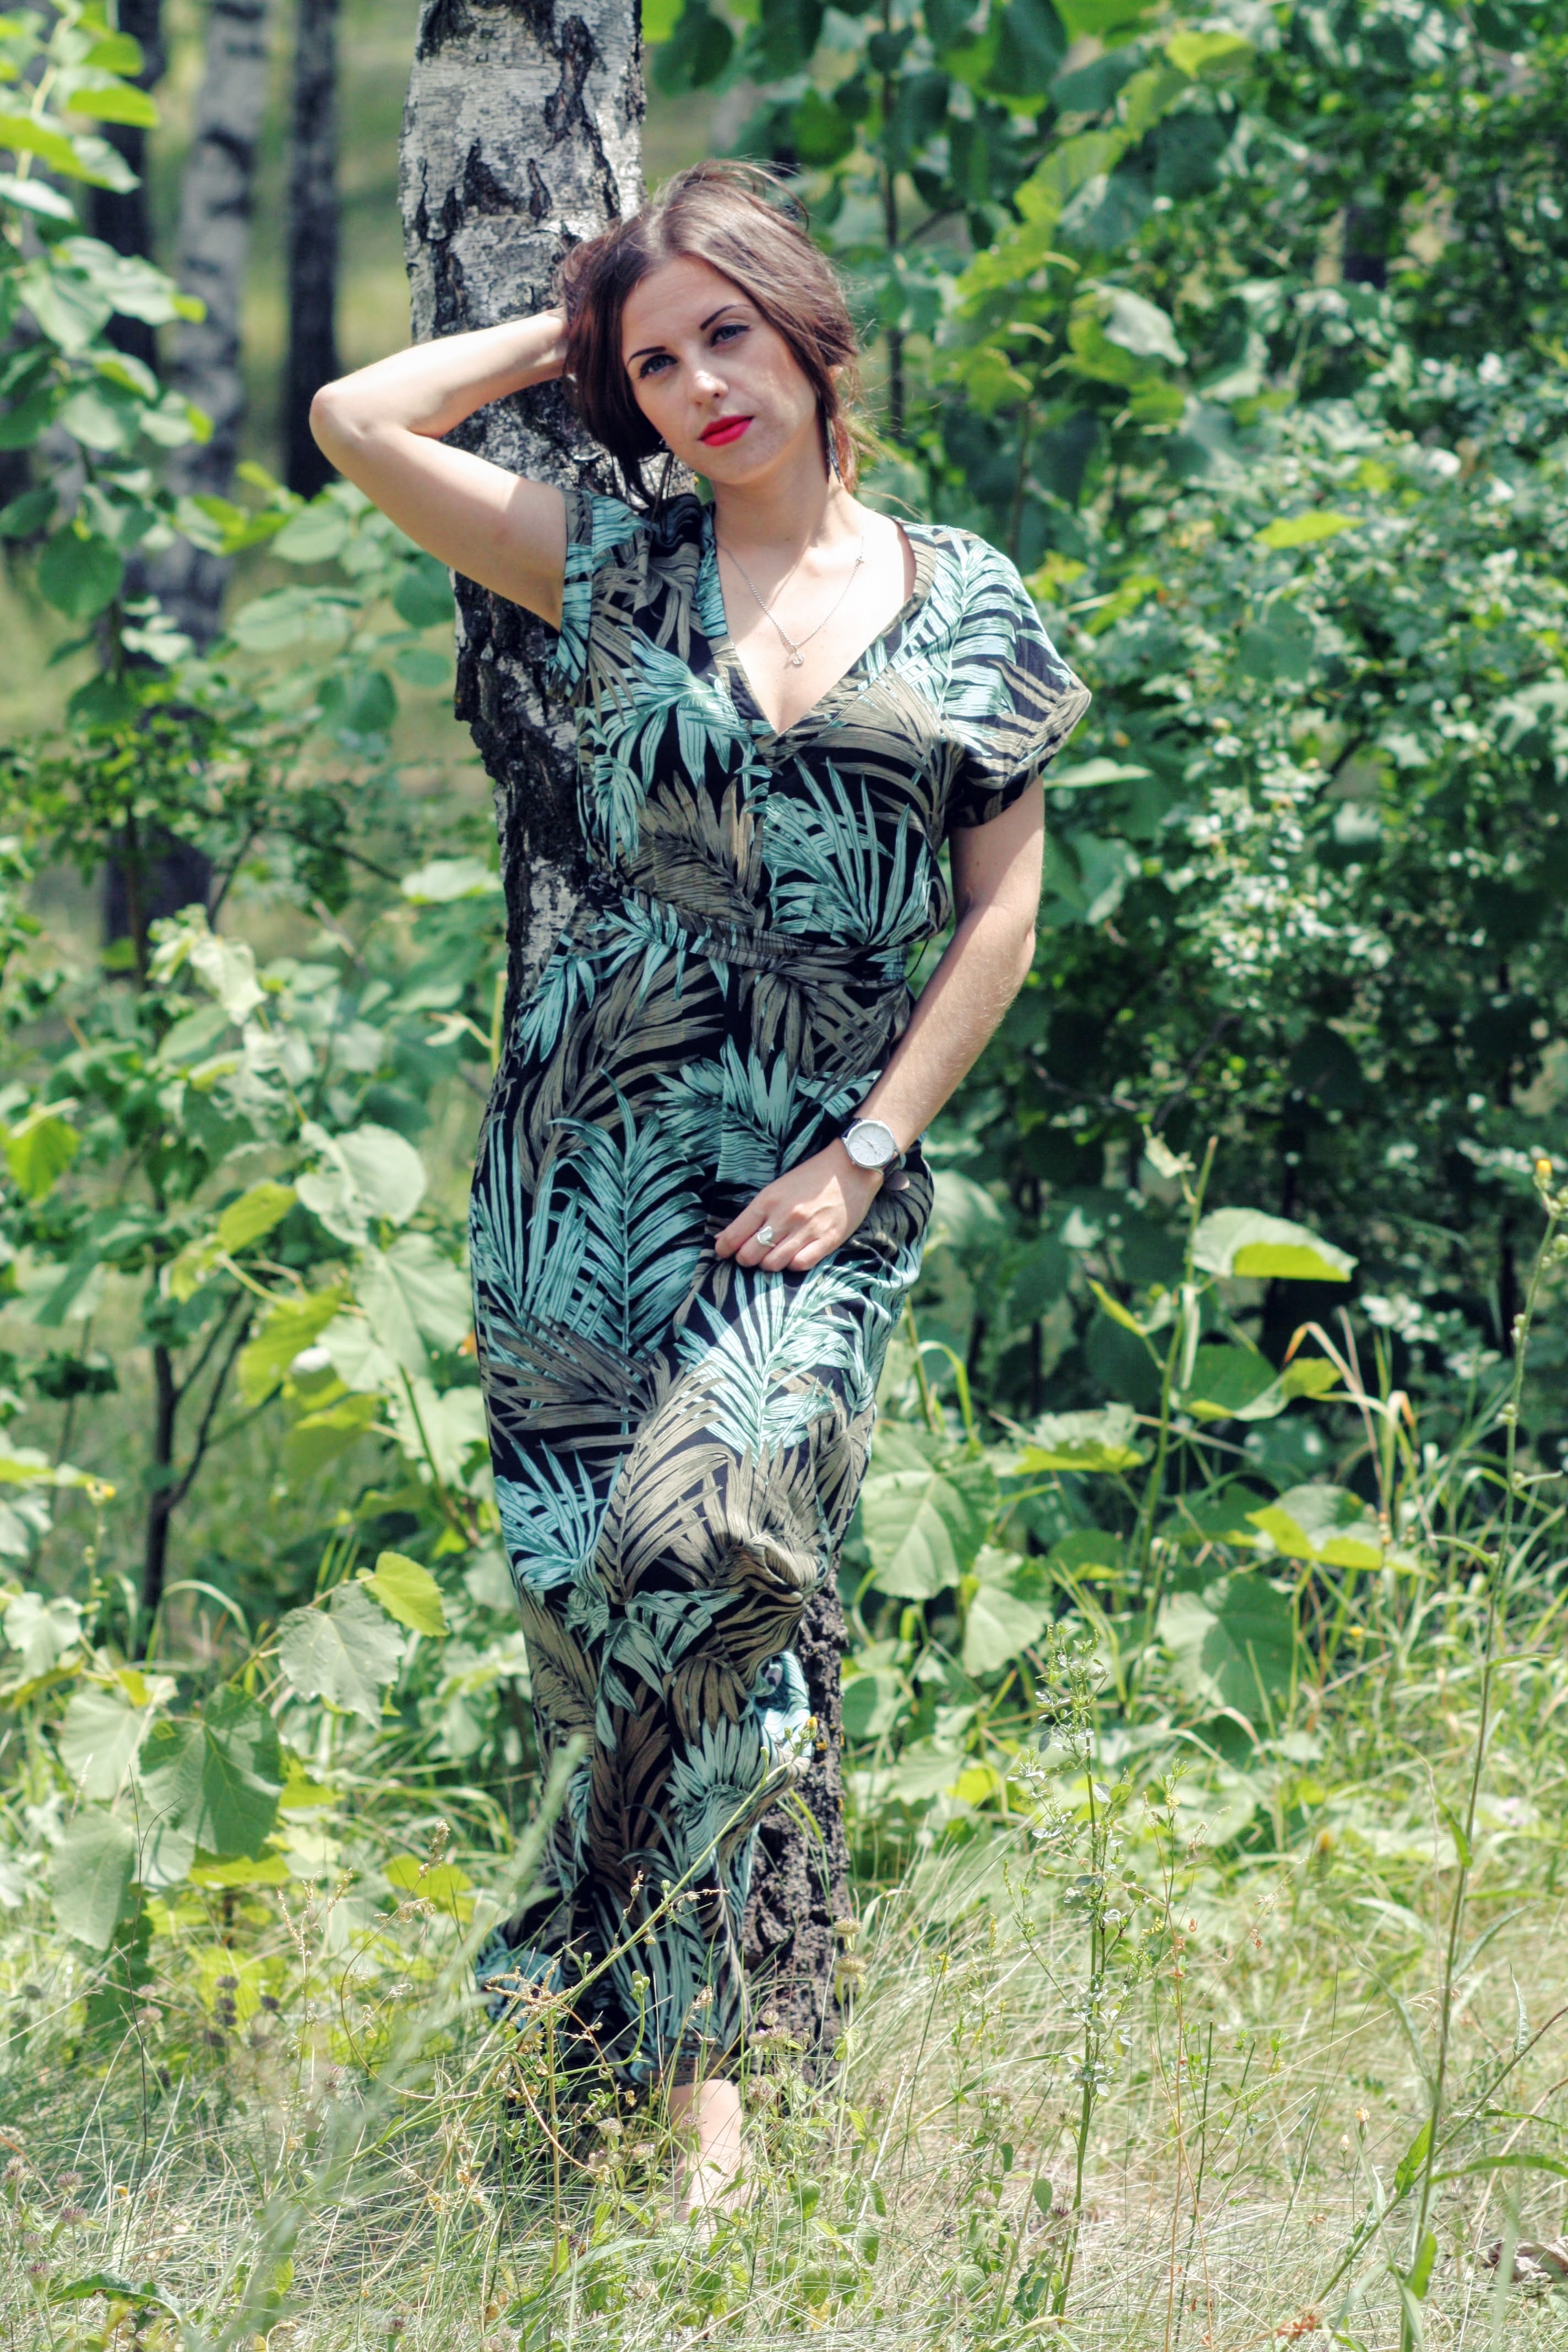
landscape, nature, forest, person, hair, sunlight, summer, female, model, jungle, romantic, fashion, lady, trees, woods, dress, style, woodland, attractive, young woman, sensual, photo shoot, white birch